Sleepy Hollow, New York

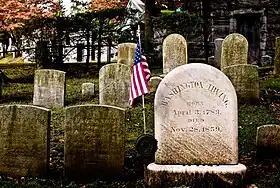
Washington Irving's headstone in Sleepy Hollow Cemetery

The village is home to the aforementioned Philipsburg Manor House, the Old Dutch Church of Sleepy Hollow, and Patriots Park, all listed as National Historic Landmarks. Local sites listed in the National Register of Historic Places are the Sleepy Hollow Cemetery; the Edward Harden Mansion, now serving as the administration building for the Public Schools of the Tarrytowns; the Philipse Manor Railroad Station, now repurposed by the Hudson Valley Writers Center; the Tarrytown Light; and the Old Croton Aqueduct, segments of which run through Sleepy Hollow. Also of note are Kingsland Point Park, allegedly haunted by the spirit of Captain Kidd, an associate of Philipse; Philipse Manor Beach Club; Sleepy Hollow Manor, residential neighborhood on the former estate of renowned explorer and politician John C. Frémont, whose now-updated house still overlooks the Hudson River there; and the Rockefeller State Park Preserve.